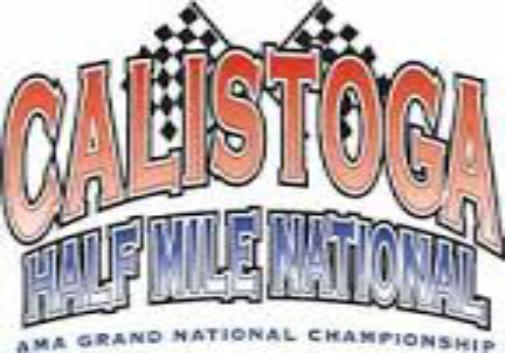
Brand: Calistoga
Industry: Food